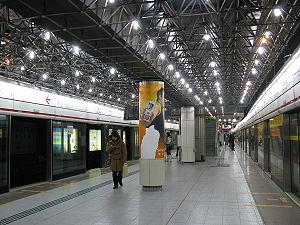
Le métro de Shanghai est le réseau métropolitain desservant la municipalité de Shanghai, recouvrant 13 de ses 16 districts municipaux et la ville de Kunshan, dans la province limitrophe de Jiangsu. Le métro de Shanghai est un des plus grand système de transport urbain au monde selon la longueur du réseau.